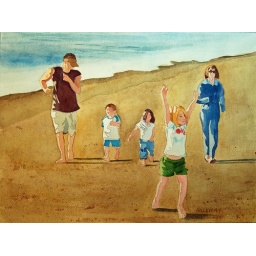
This watercolor on paper was done as a Christmas present showing the family walking along the beach in Washington.